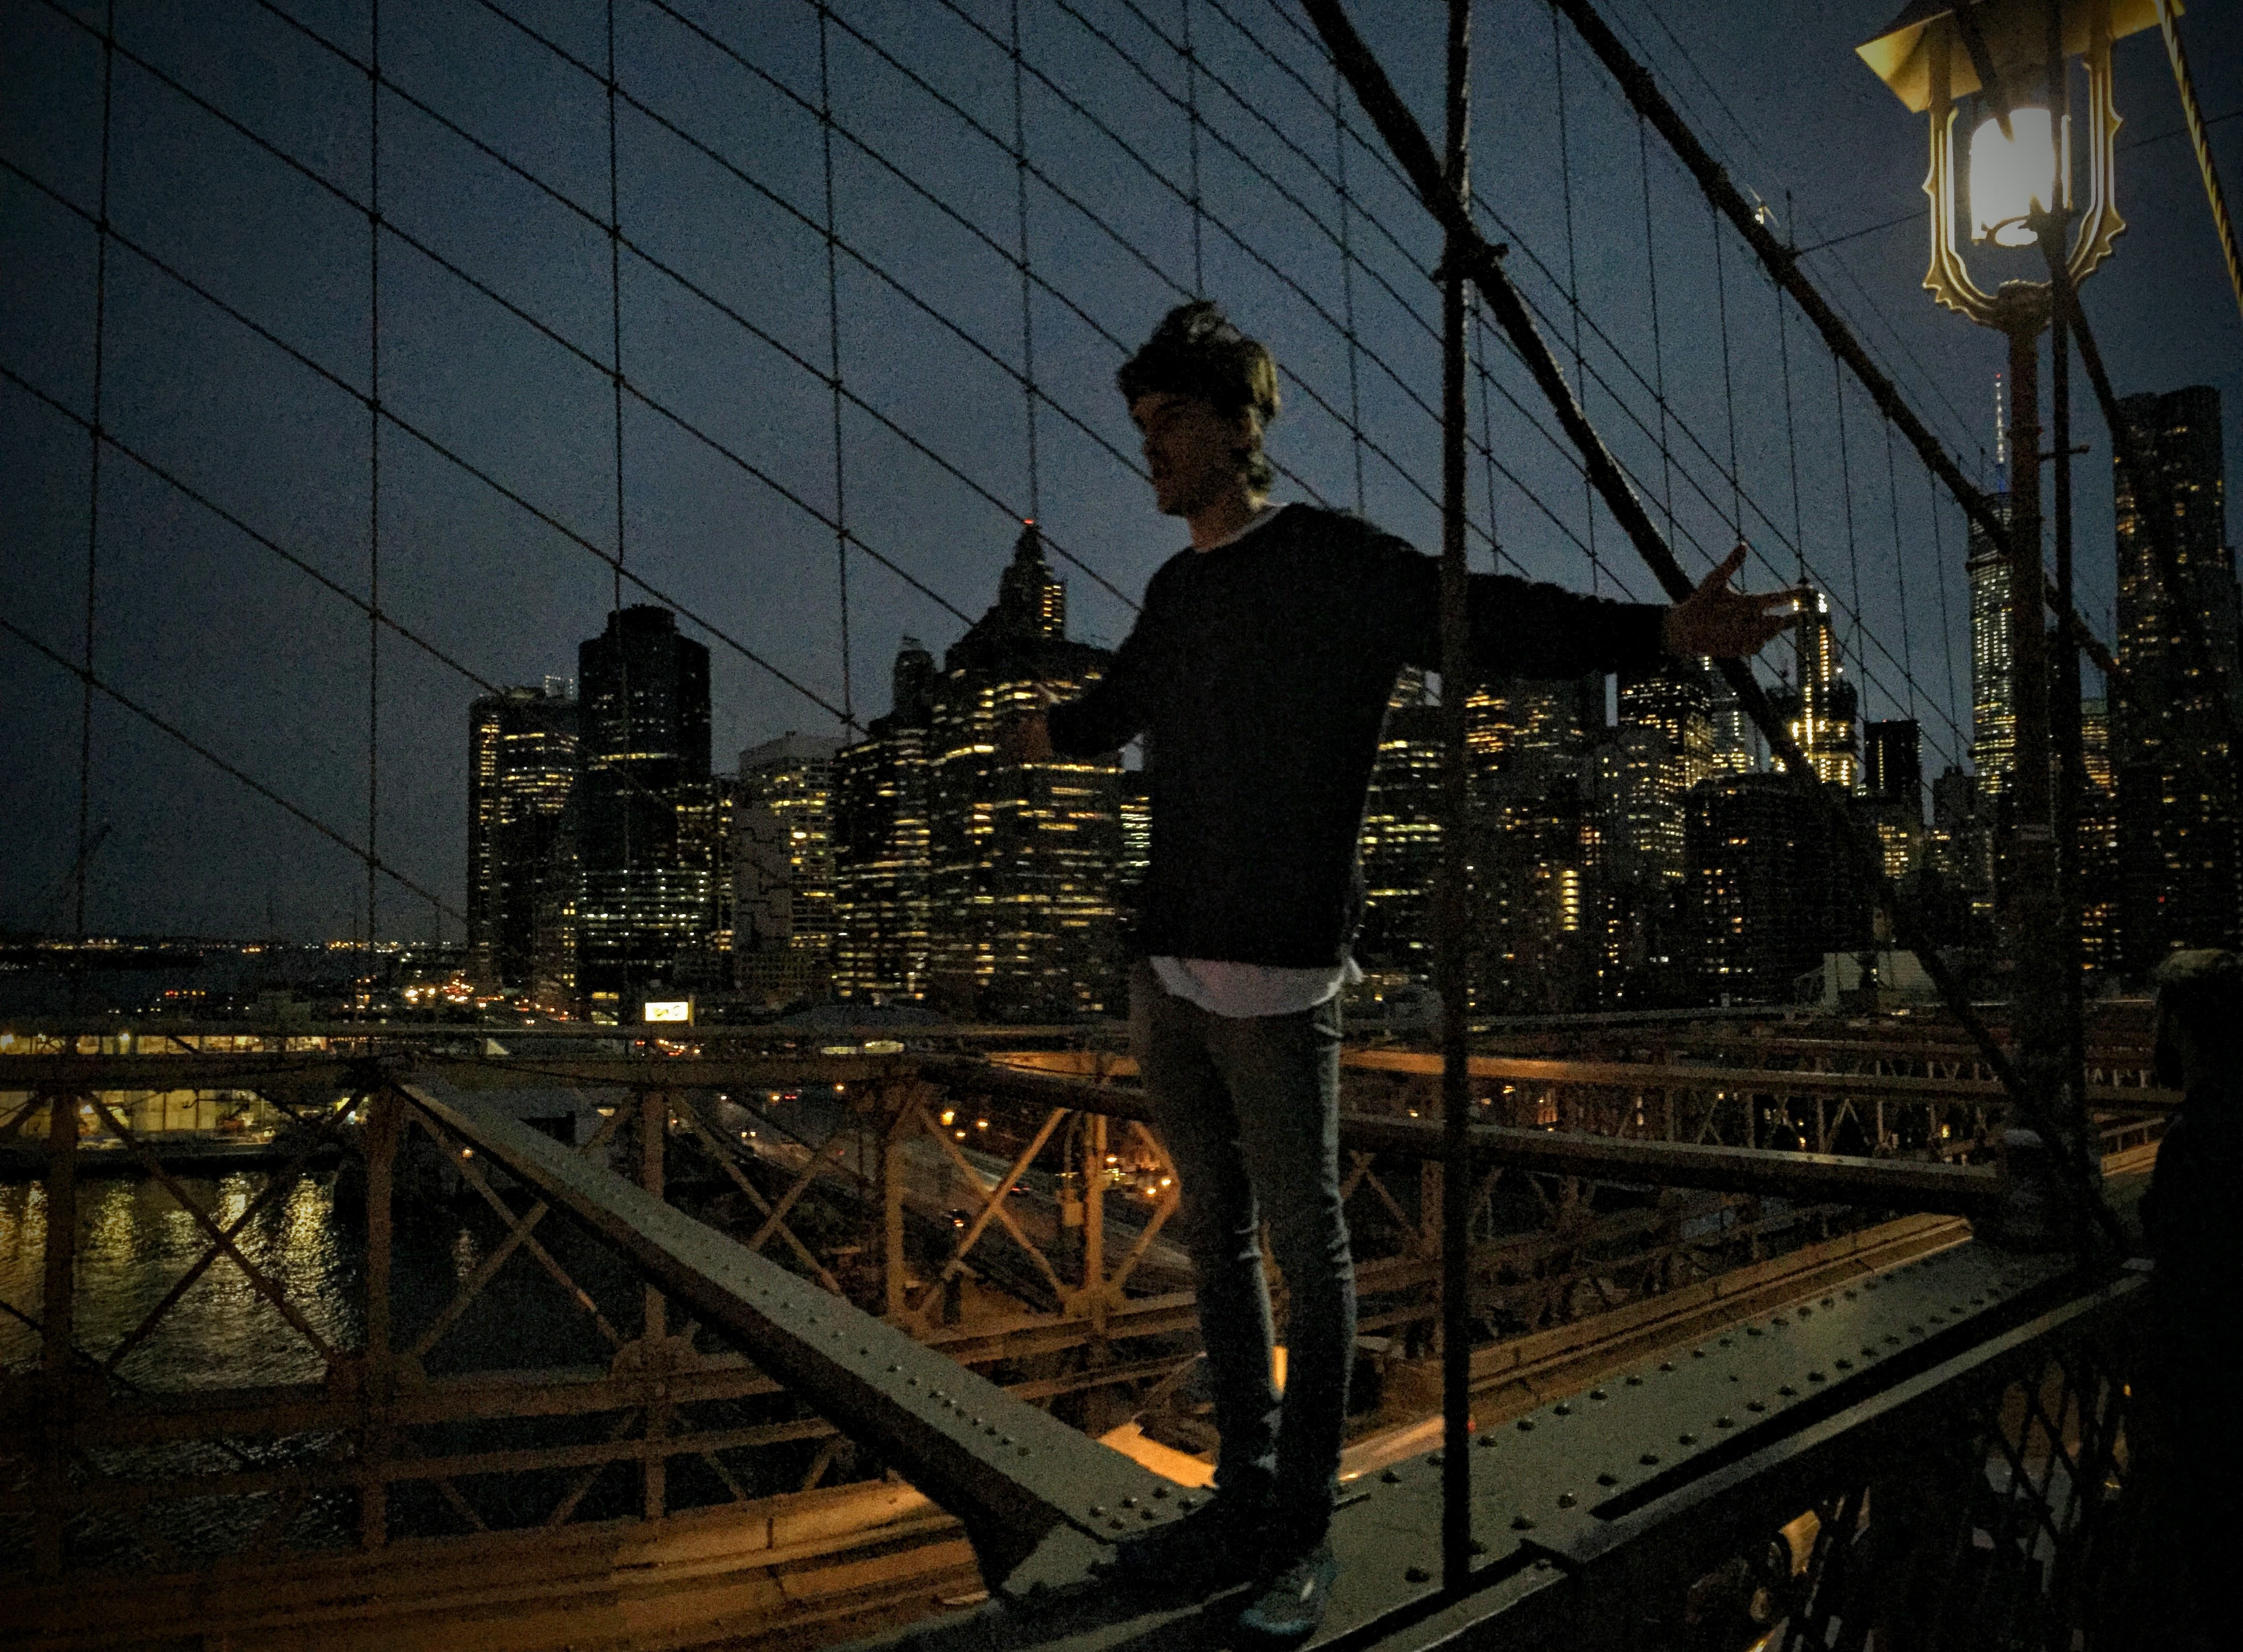
light, track, night, cityscape, transport, evening, darkness, urban area